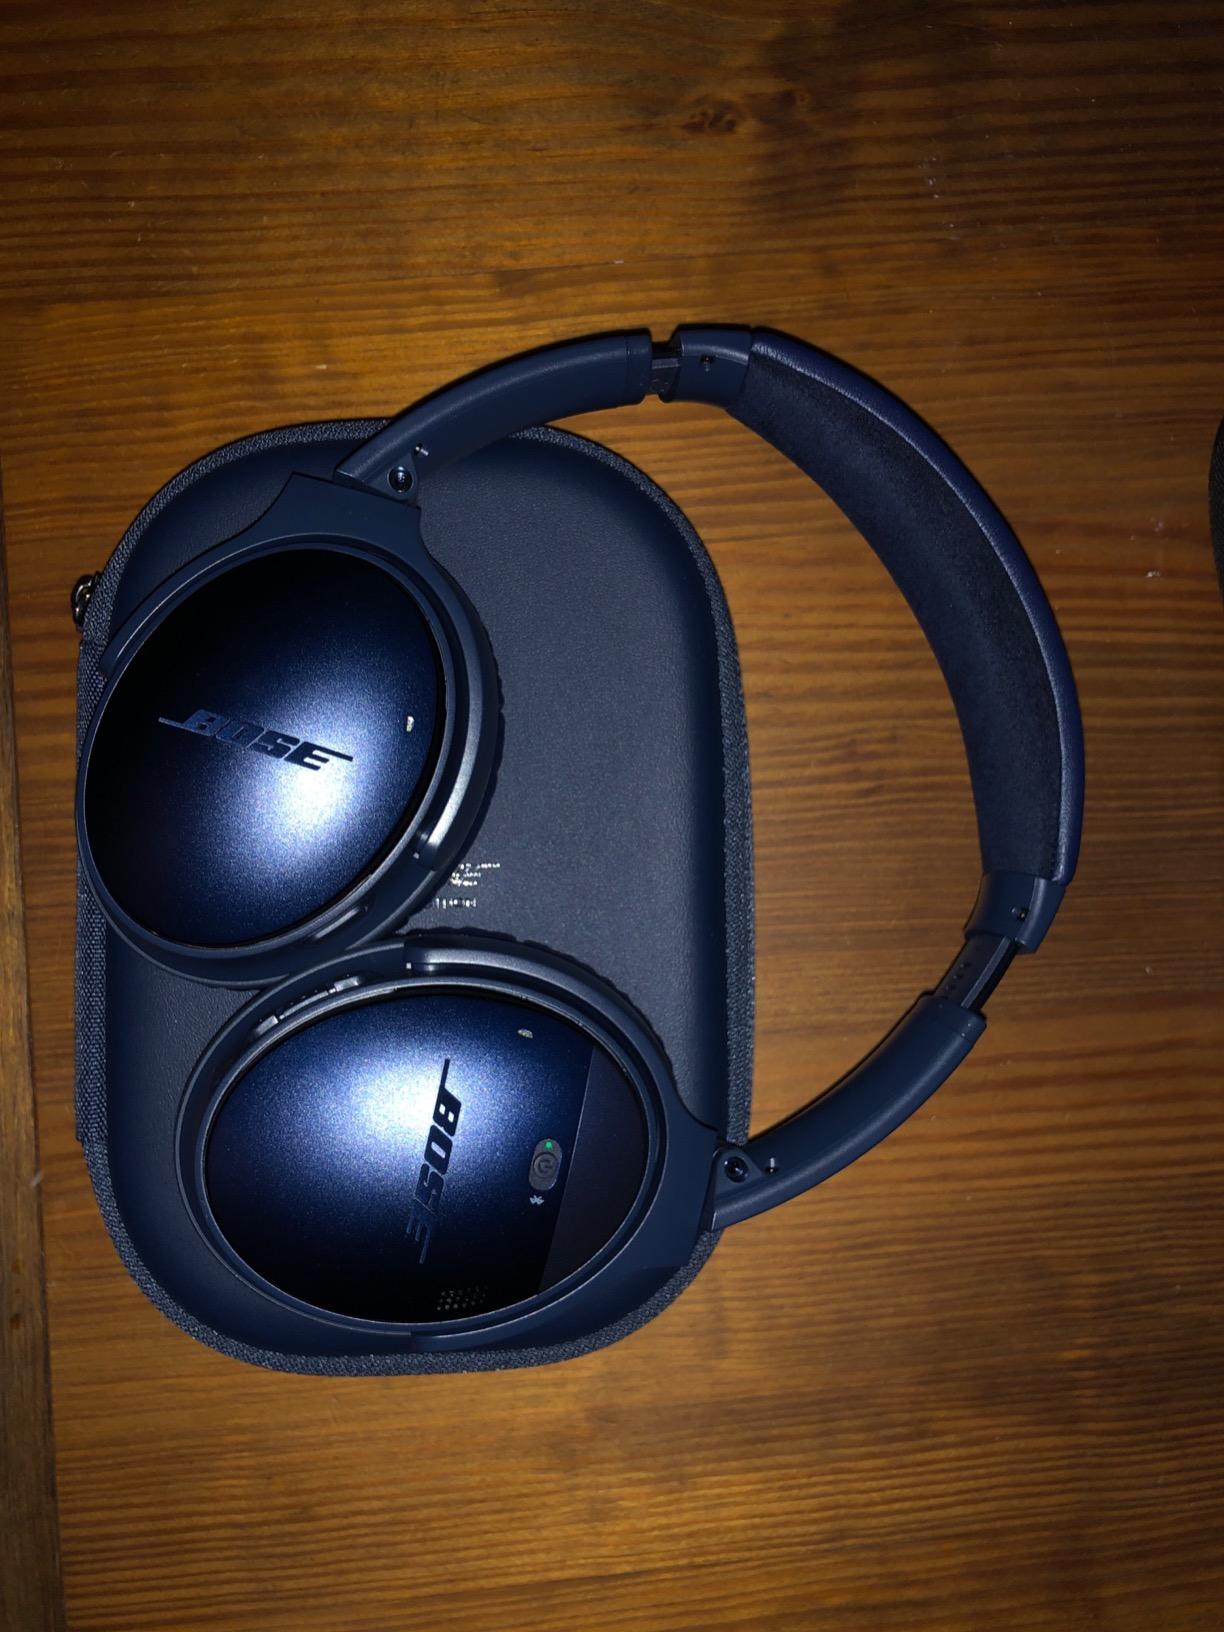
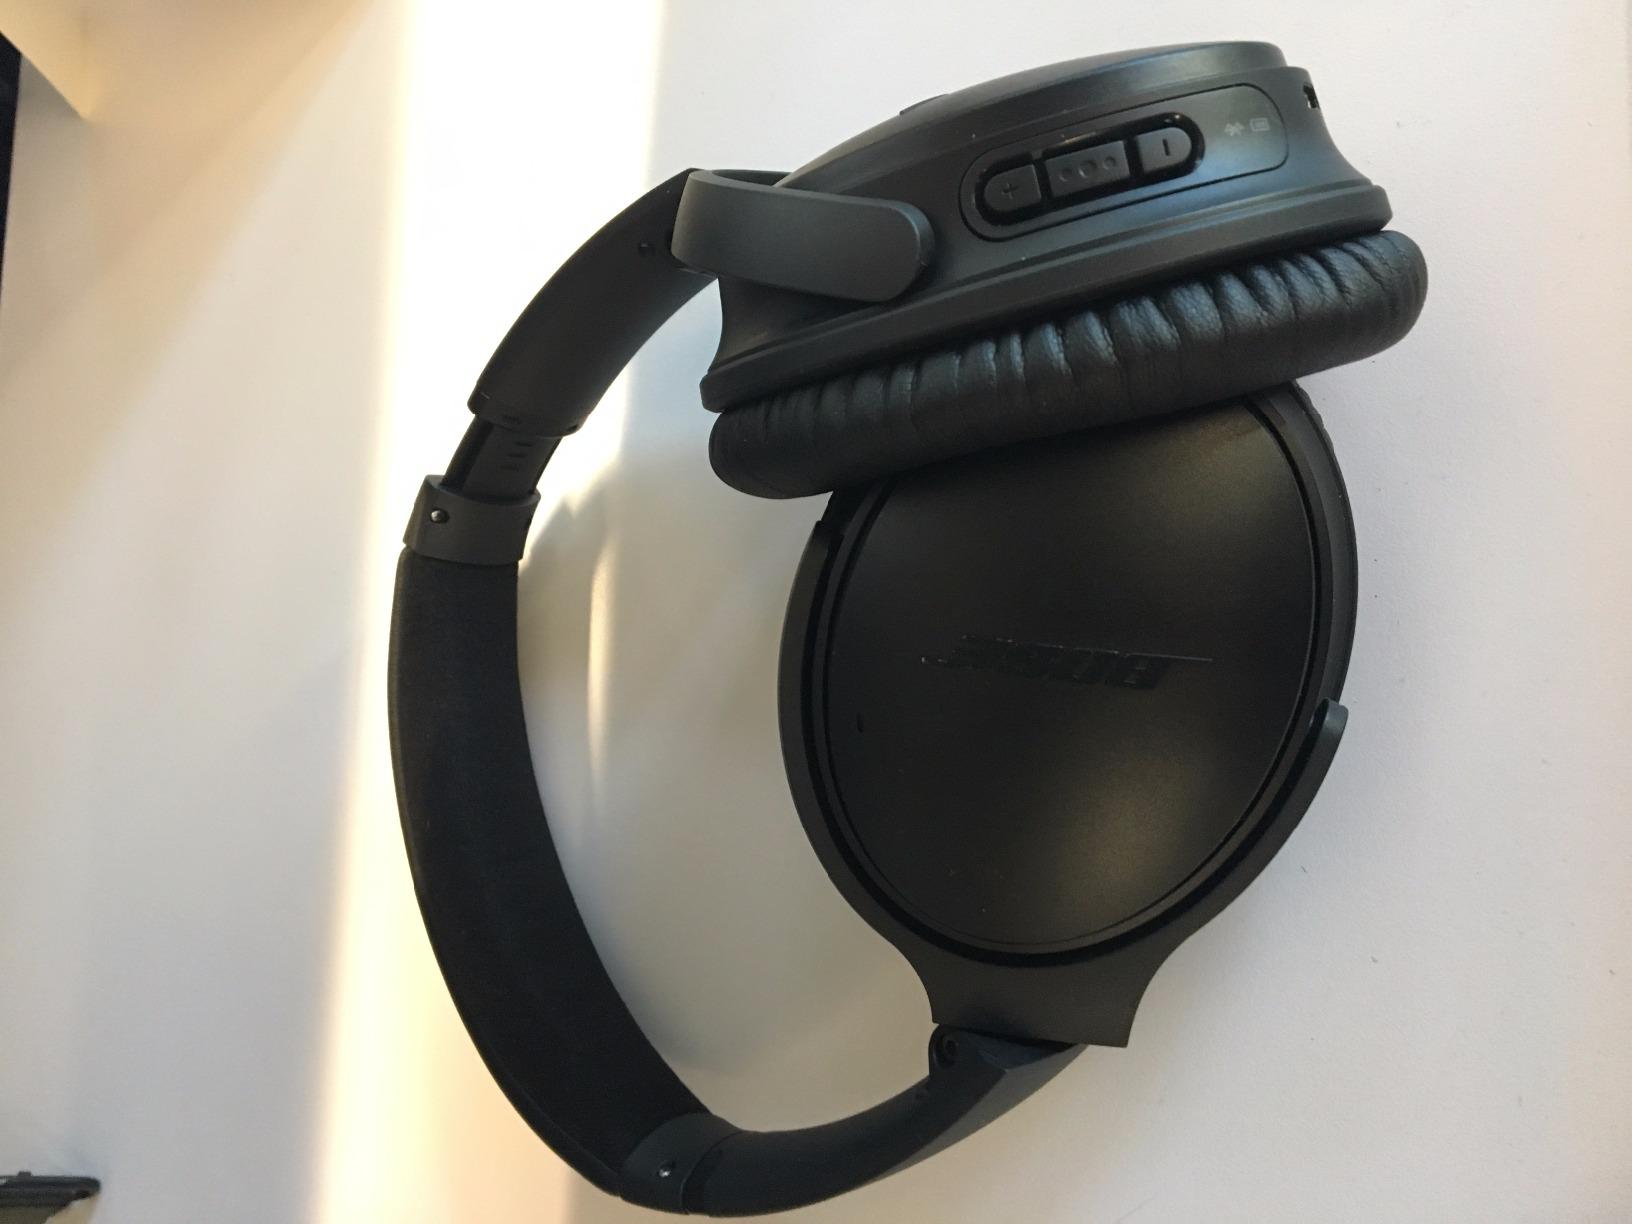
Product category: headphones
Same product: yes